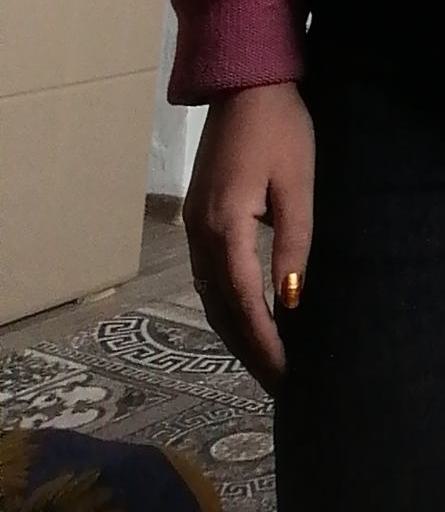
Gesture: no_gesture